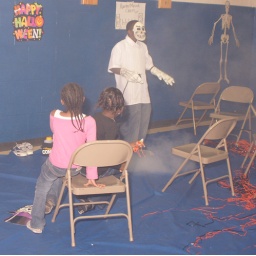
musical chairs at the Campus Hills Recreation Center in Durham, NC; colors are muted due to fog machine (2008)